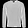
Label: Pullover